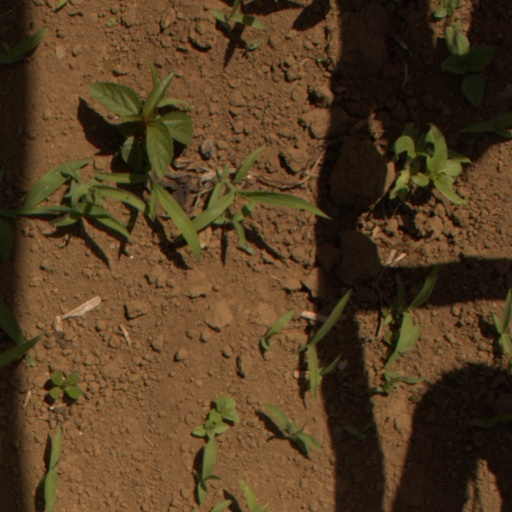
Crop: Jerusalem artichoke